Pente

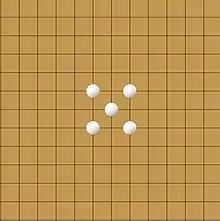
The X shape is formed by two open trias crosscutting each other diagonally. This shape gives the player who forms it four options for building open trias.

The x shape continues the momentum given to it by the h shape. The x shape allows the player to choose from upwards of four open tria threats, but more importantly gives the player enough initiative to form the H shape.